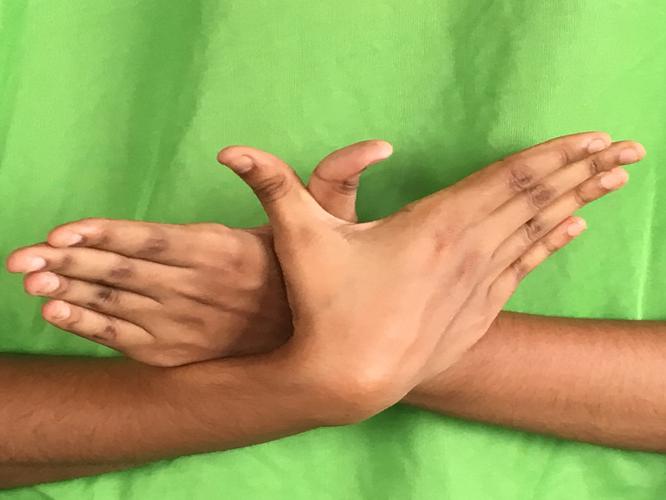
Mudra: Garuda
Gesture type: double_hand